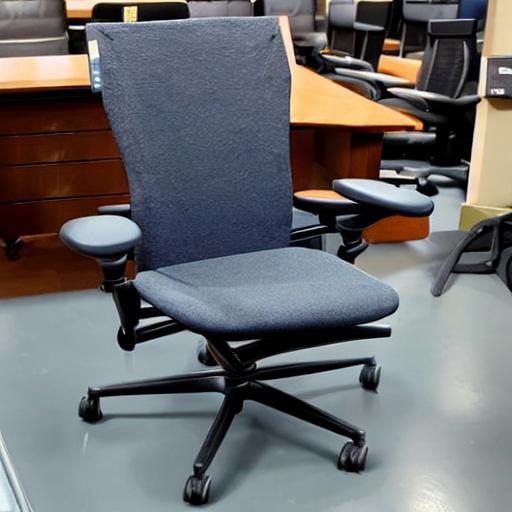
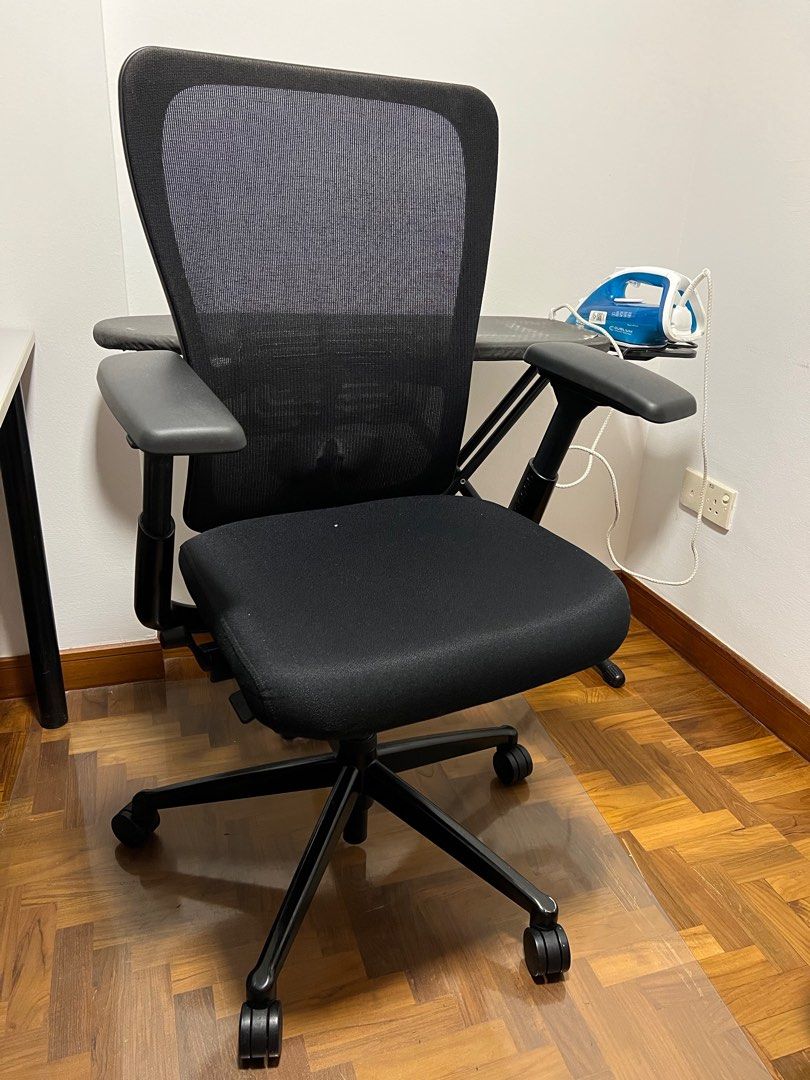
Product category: items_chair
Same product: no